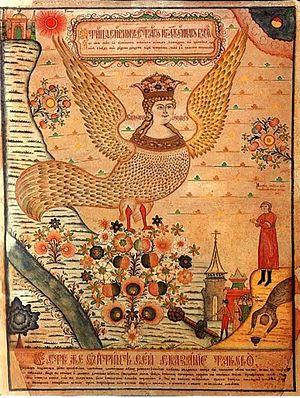
Sirin ou Sirine est une créature mythologique slave que l’on trouve plus particulièrement dans les légendes russes. Elle a la tête et le buste d’une très belle femme et le corps d’un oiseau. Elle est un des oiseaux prophétique du folklore russe avec Alkonost et Gamayun. Conformément à la légende, elle vit dans les « terres indiennes » proche d’Éden ou autour du fleuve Euphrate.